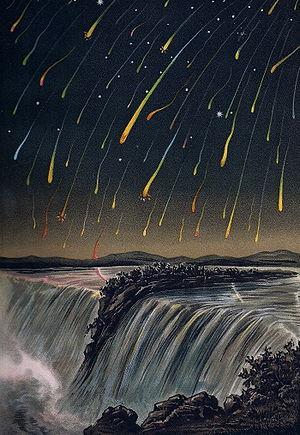
Le paradoxe de Fermi est le nom donné à une série de questions que s'est posées le physicien italien Enrico Fermi en 1950, alors qu'il débattait avec des amis de la possibilité d'une vie et d'une visite extraterrestre.
Cette page concerne des événements d'actualité qui se sont produits durant l'année 1833 du calendrier grégorien aux États-Unis.